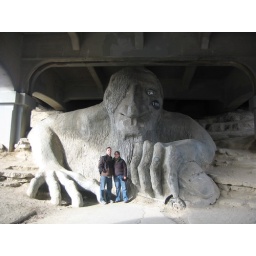
Art in Fremont are of Seattle under a road bridge